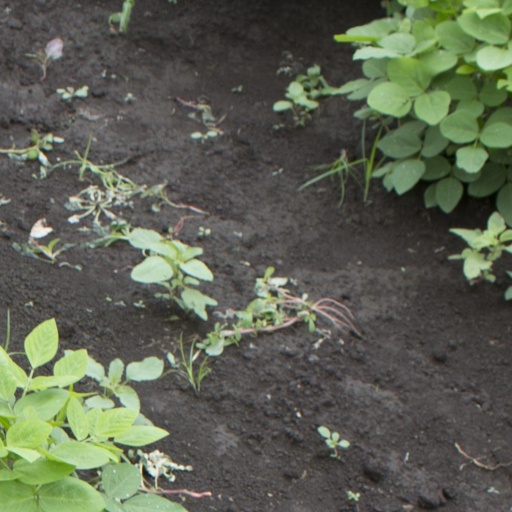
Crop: soybean